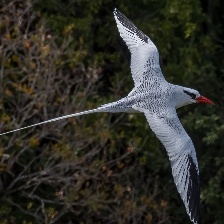
Species: RED BILLED TROPICBIRD
Scientific name: PHAETHON AETHEREU